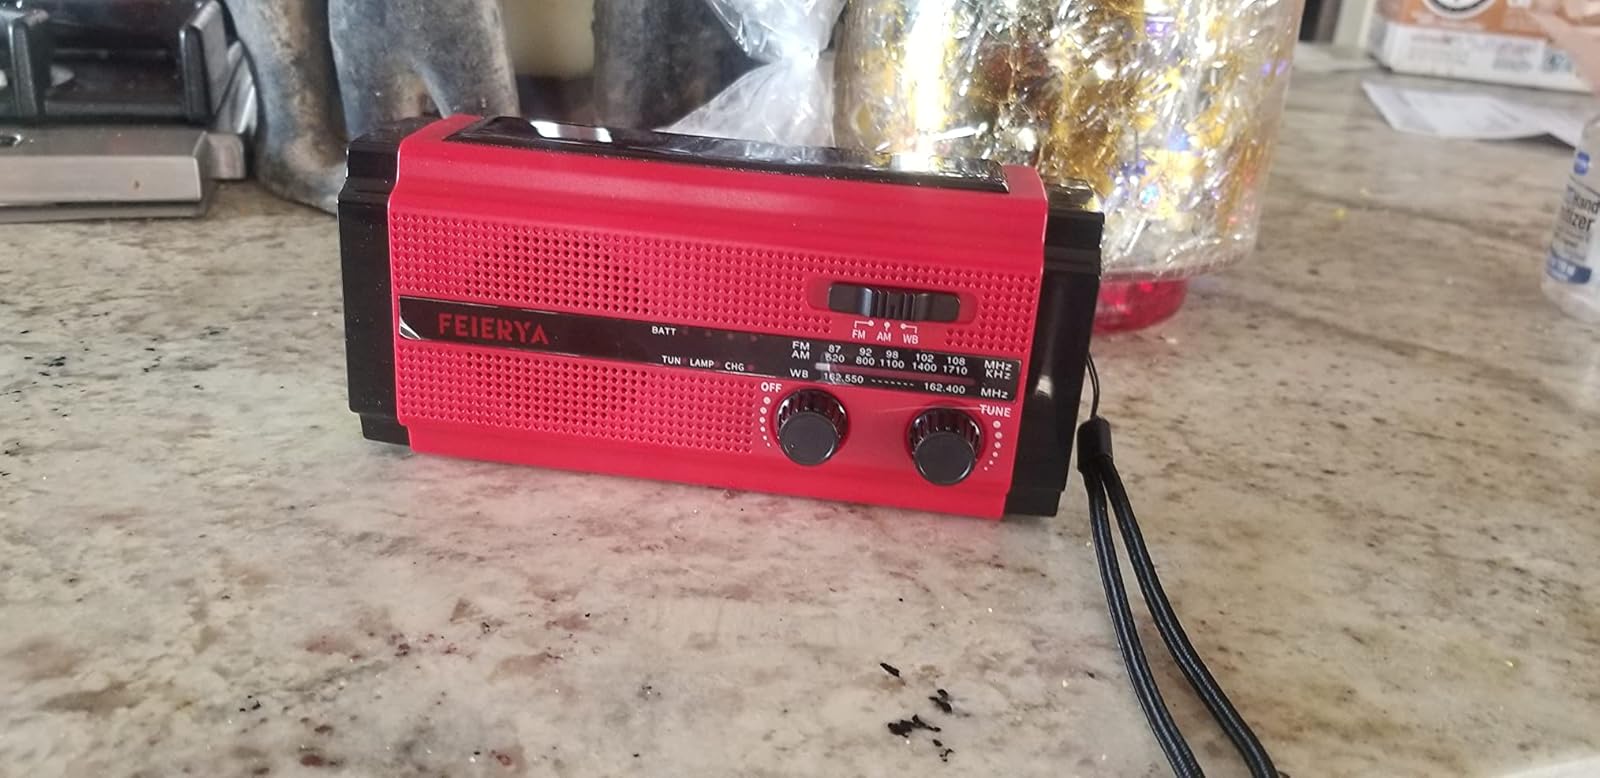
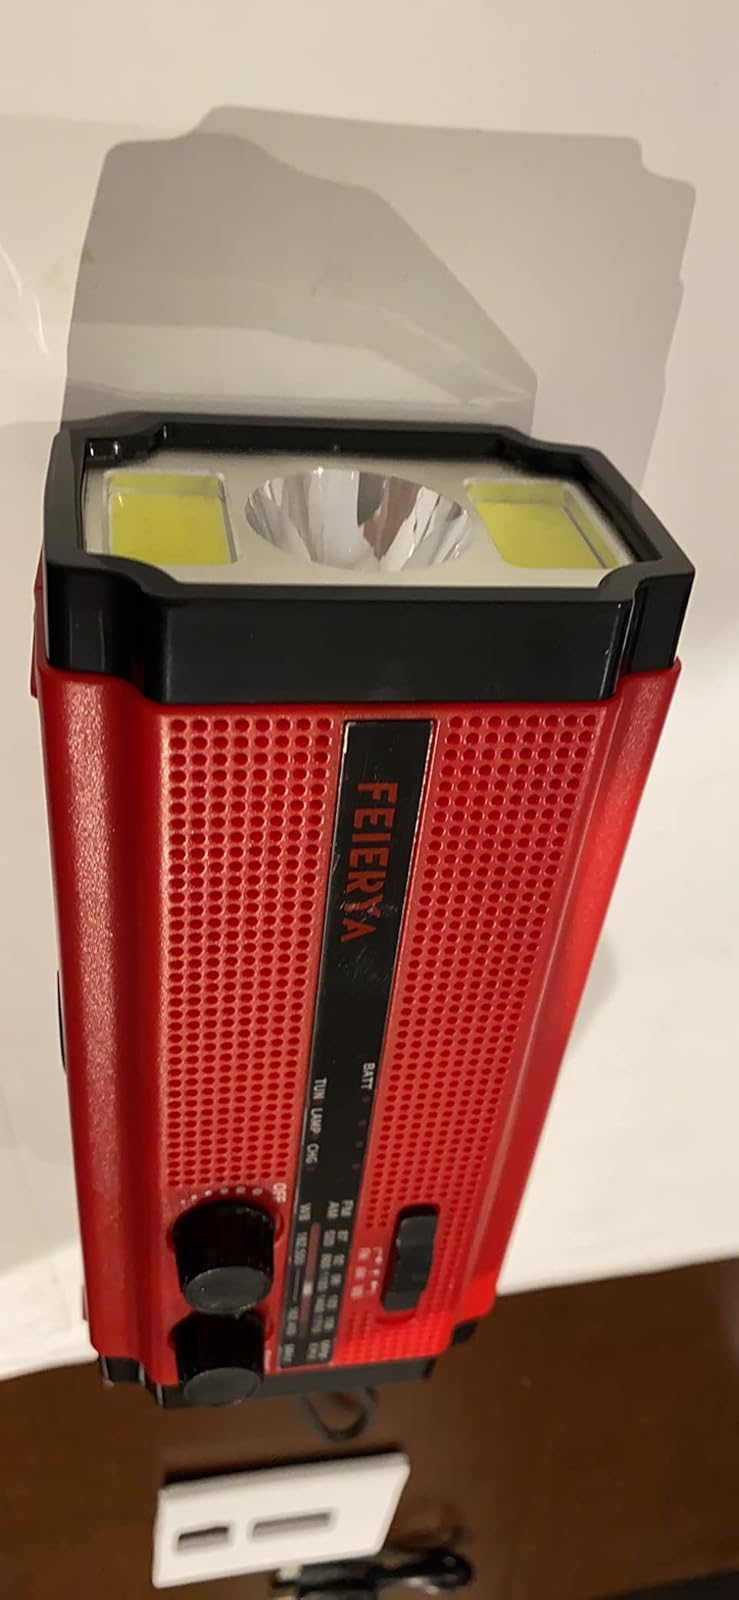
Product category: radio
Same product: yes